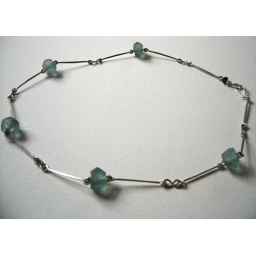
Necklace in sterling silver with green recycled glass beads and a garnet